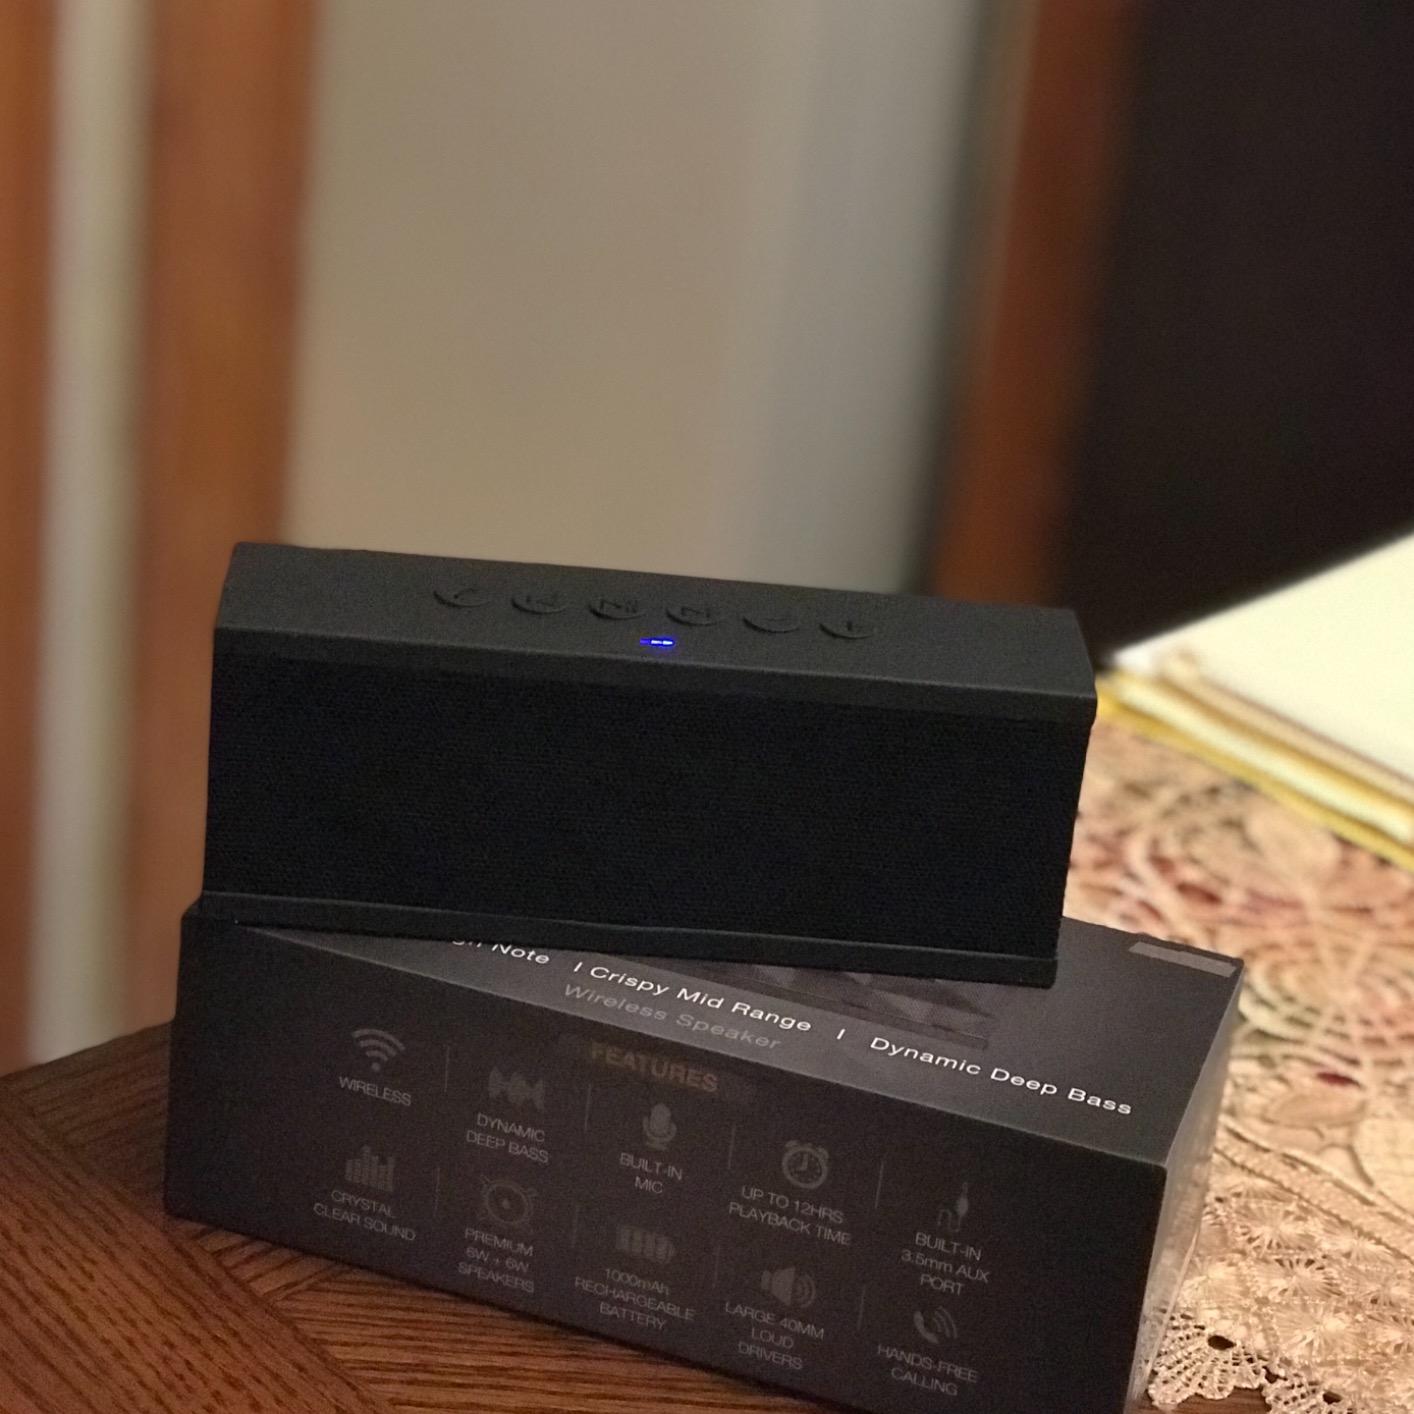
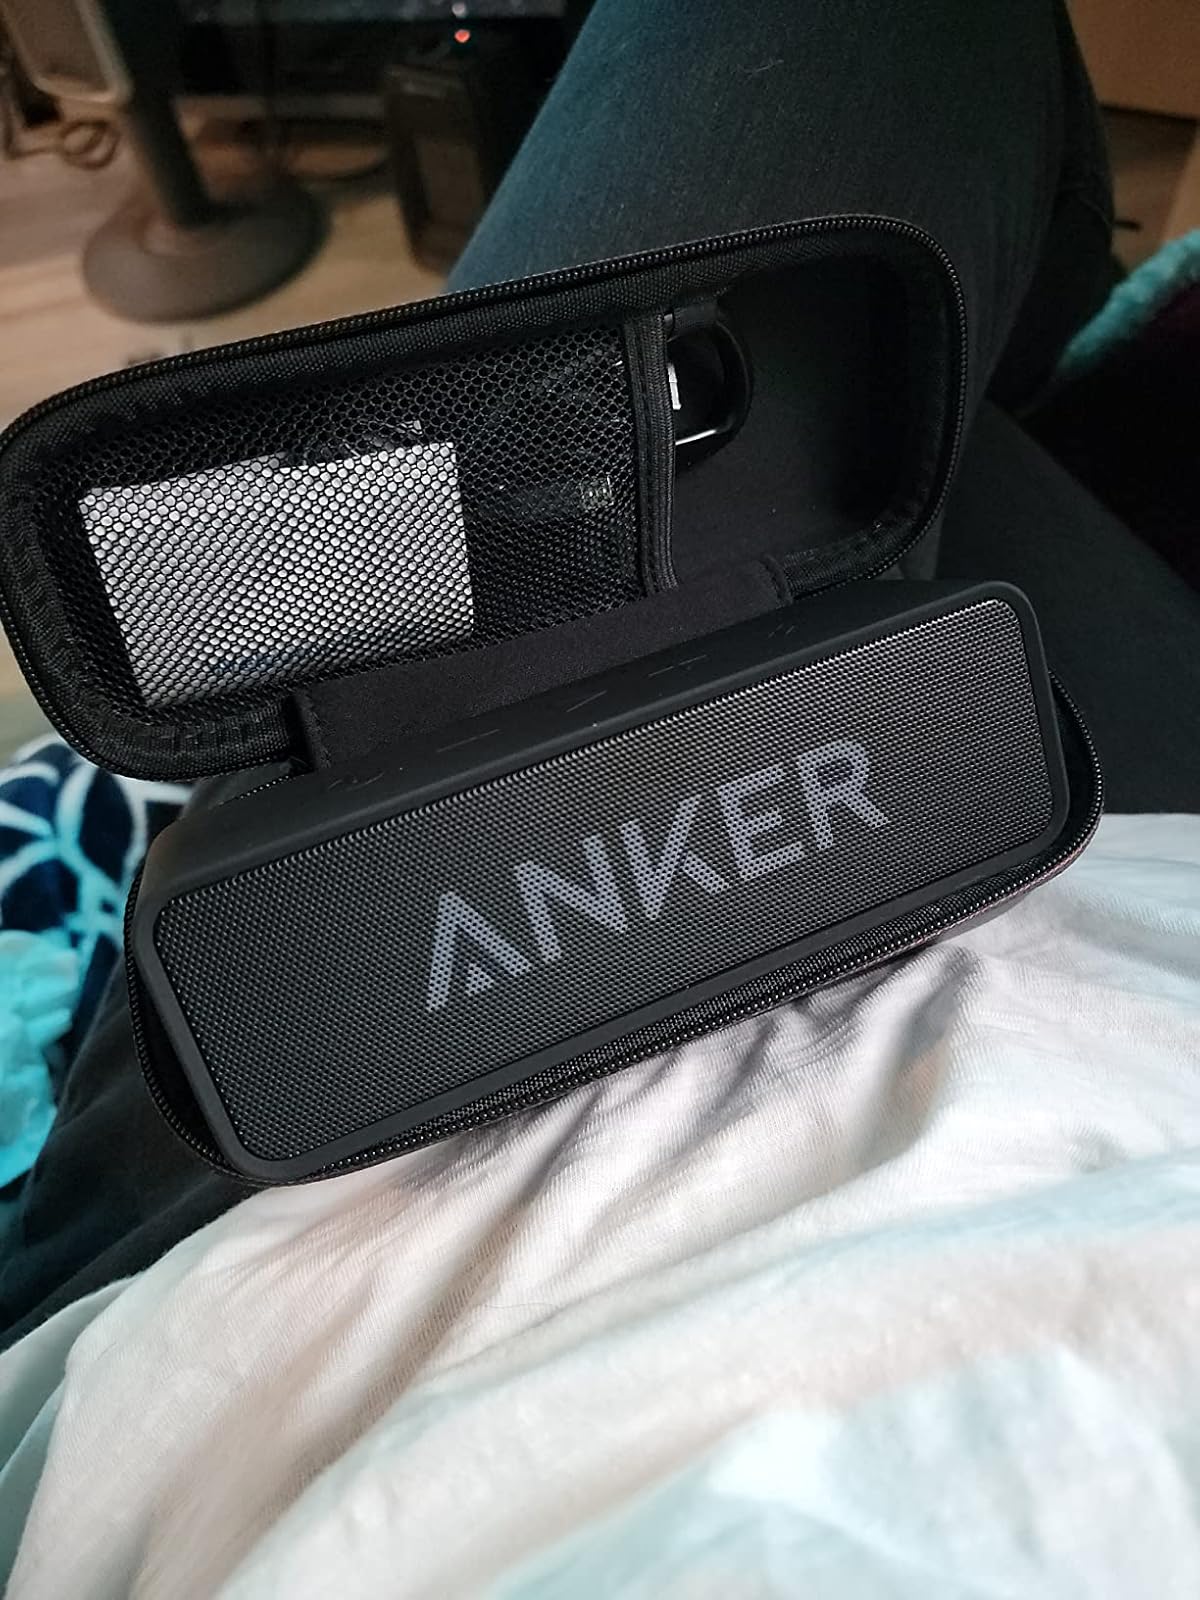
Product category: speaker
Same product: no